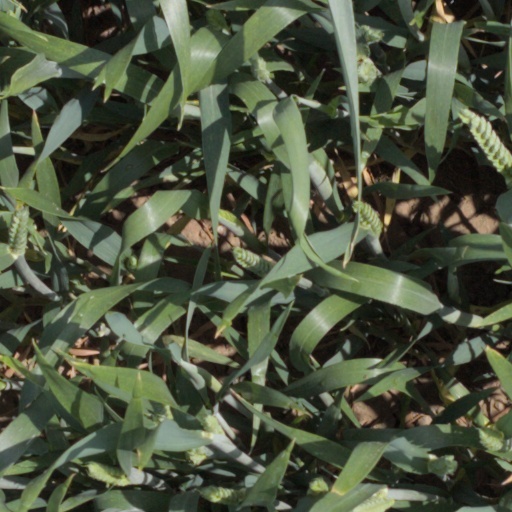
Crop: wheat